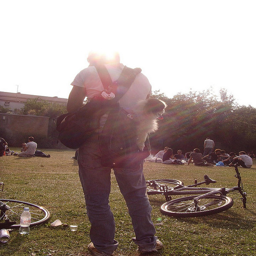
a person standing in a field wearing a back pack next to some bikes
A person is walking with their dog in a backpack in the park.
Man standing in field near bikes with small crowd gathered in background.
A person with backpack standing in a large yard between two bicycles laying on the ground.
A man standing in the grass next to his bike